Reforms in Azerbaijan

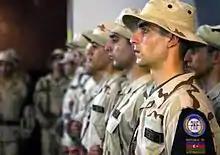
Azerbaijani soldiers in Iraq.

Azerbaijan and NATO signed Individual Partnership Action Plan (IPAP) in May 2005. The action plan aims to deal with defense and security issues in Azerbaijani society.